History of the Nashville Sounds

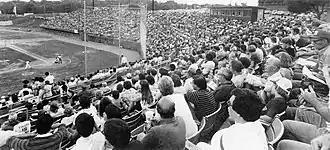
A black and white photograph of a baseball game in progress with fans looking on and few empty seats in sight

The Greer home opener was scheduled to take place the evening of April 25, but was rained out and rescheduled for the next night. On April 26, the Sounds played their first home game, a 12–4 victory against the Savannah Braves in front of a sellout crowd of 8,156 fans. Tractors and grading machines were still preparing the field on game day, the electricity was turned on only 5 minutes before the gates opened, and the game's start was delayed 30 minutes because of traffic problems around the stadium. On the field, Sounds catcher Joe Griffin led the 16-hit Nashville offense with 4 hits of his own and 5 runs batted in while starter Bruce Berenyi got the win and closer Doug Corbett earned a save after he retired the last 11 batters in a row.